A Private Scandal

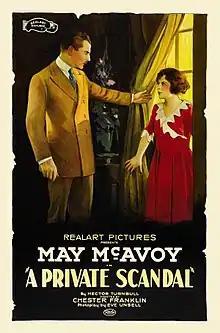
Theatrical release poster

A Private Scandal is a 1921 American drama film directed by Chester M. Franklin and written by Eve Unsell. The film stars May McAvoy, Bruce Gordon, Ralph Lewis, Kathlyn Williams, Lloyd Whitlock, and Gladys Fox. The film was released on June 12, 1921, by Realart Pictures Corporation.